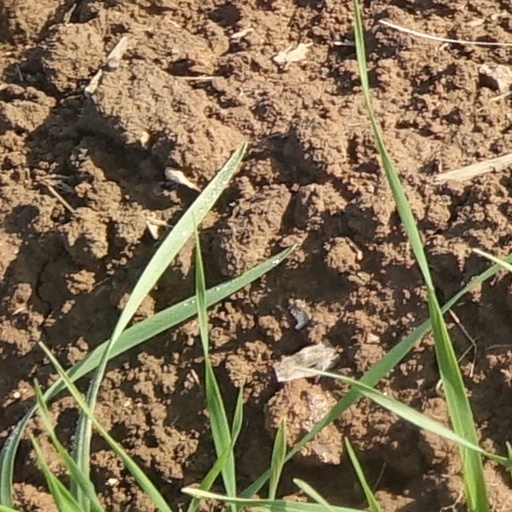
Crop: wheat